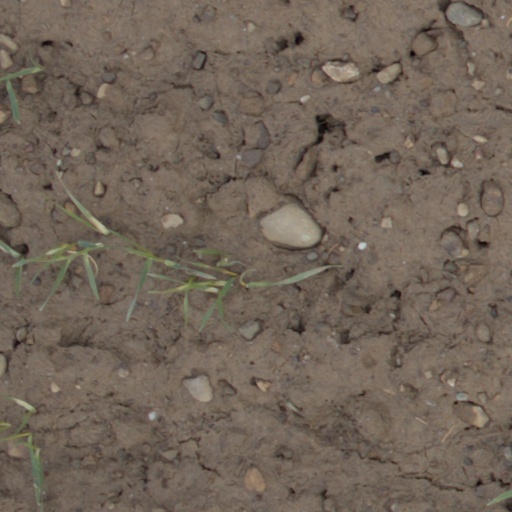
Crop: wheat